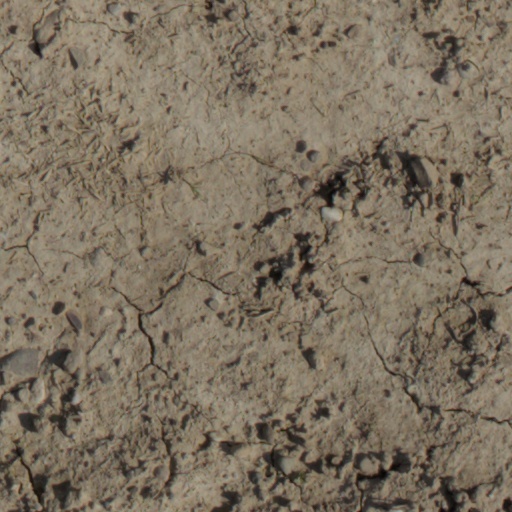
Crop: wheat